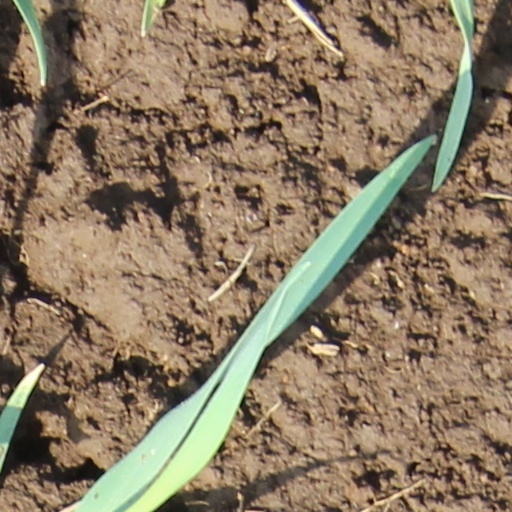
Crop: wheat